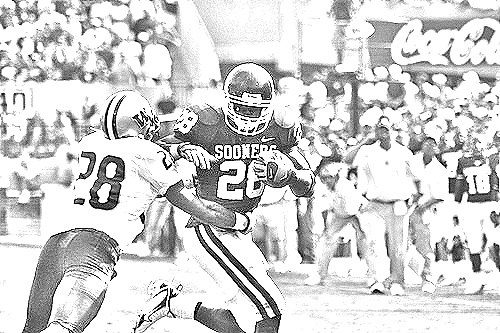
Portrait style: Sketch Portrait